The Wallace (poem)

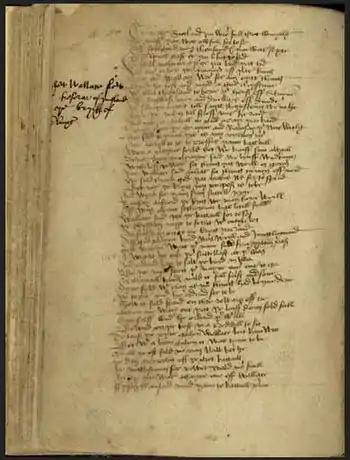
The Ramsay Manuscript of "The Wallace", 1488. (National Library of Scotland).

"The Wallace" appears to date to the latter half of the fifteenth century. The earliest surviving copy, the Ramsay Manuscript, is dated to 1488 but evidence from within the poem itself suggests that it was completed during the 1470s or earlier. Blind Harry refers to having consulted William Wallace of Craigie while composing the poem and Wallace of Craigie is known to have died in 1479.